Walter Hamilton (VC)

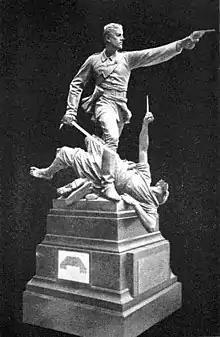
Statue commemorating Hamilton, in the National Army Museum

A slightly over-life-size statue of Hamilton striding over an Afghan threatening him with a knife was produced in bronze-painted plaster by Charles Bell Birch in Dublin in around 1880. It is now on display in the National Army Museum, Chelsea, as is a plaque to him (set up in the Punjab Frontier Force Chapel, then in the sanctum crypt of St. Lukes Chapel, Chelsea).